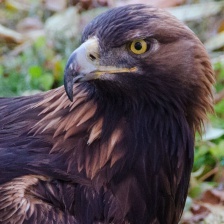
Species: GOLDEN EAGLE
Scientific name: AQUILA CHRYSAETOS